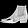
Label: Ankle boot